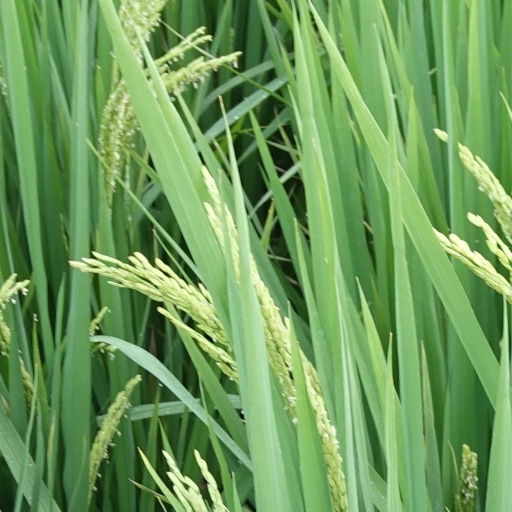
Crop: rice